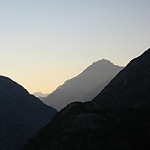
Label: mountain